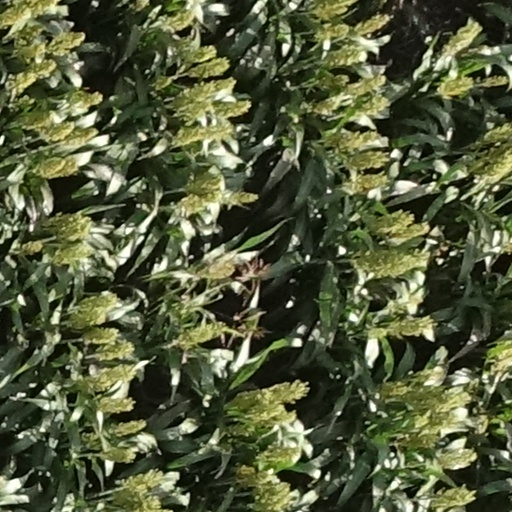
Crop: sorghum